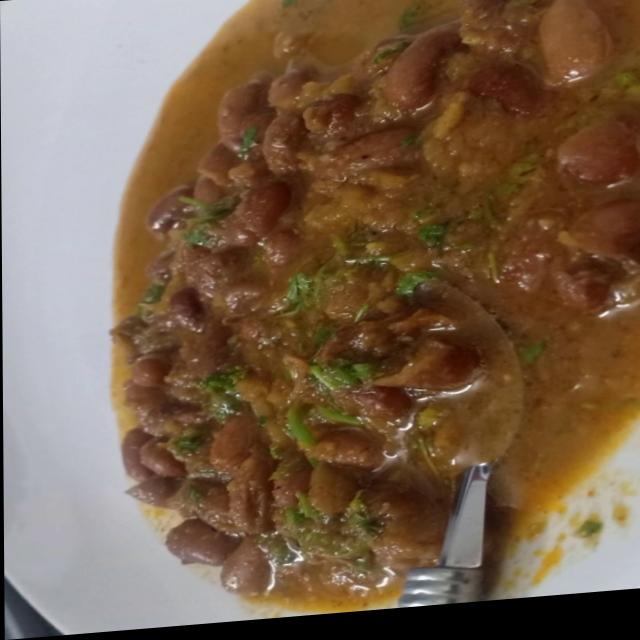
Dish: rajma_curry